Case of the Thorns

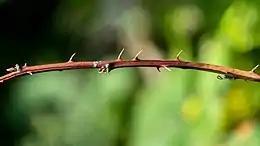
Thorns a blackberry branch

Until the invention of more sophisticated security systems, thorny branches were often used as a defense against burglary, being strategically planted below windows or around the entire perimeter of a property.